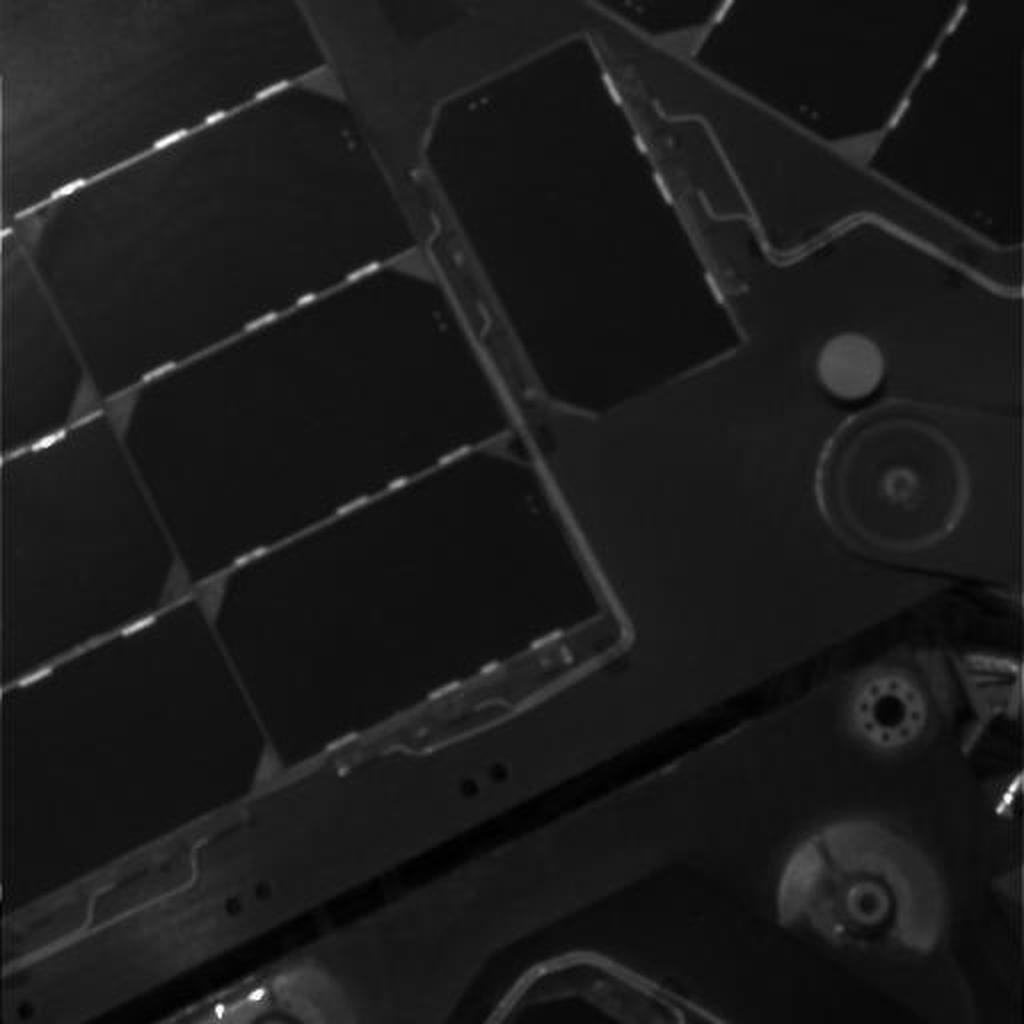
Surface features visible: Rover Deck, Rover Parts